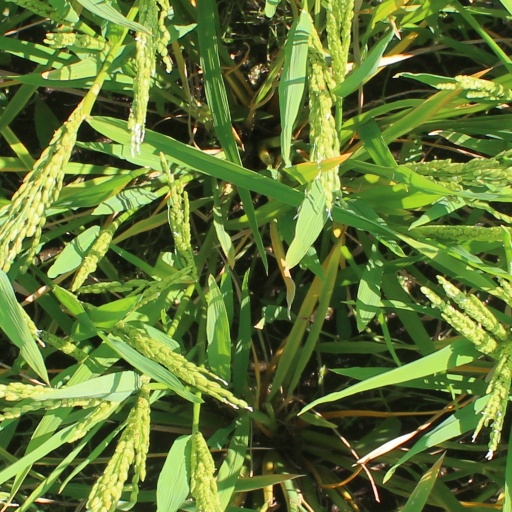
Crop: rice